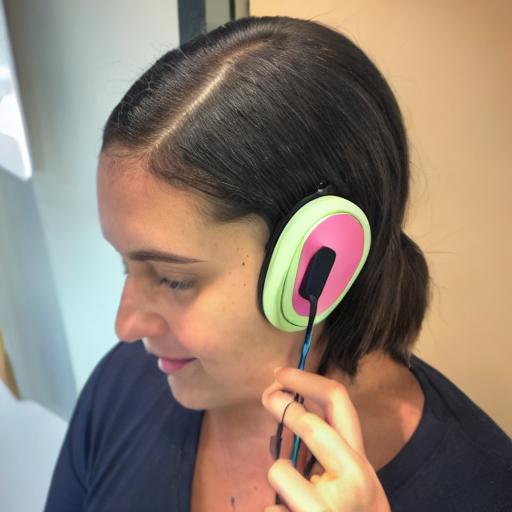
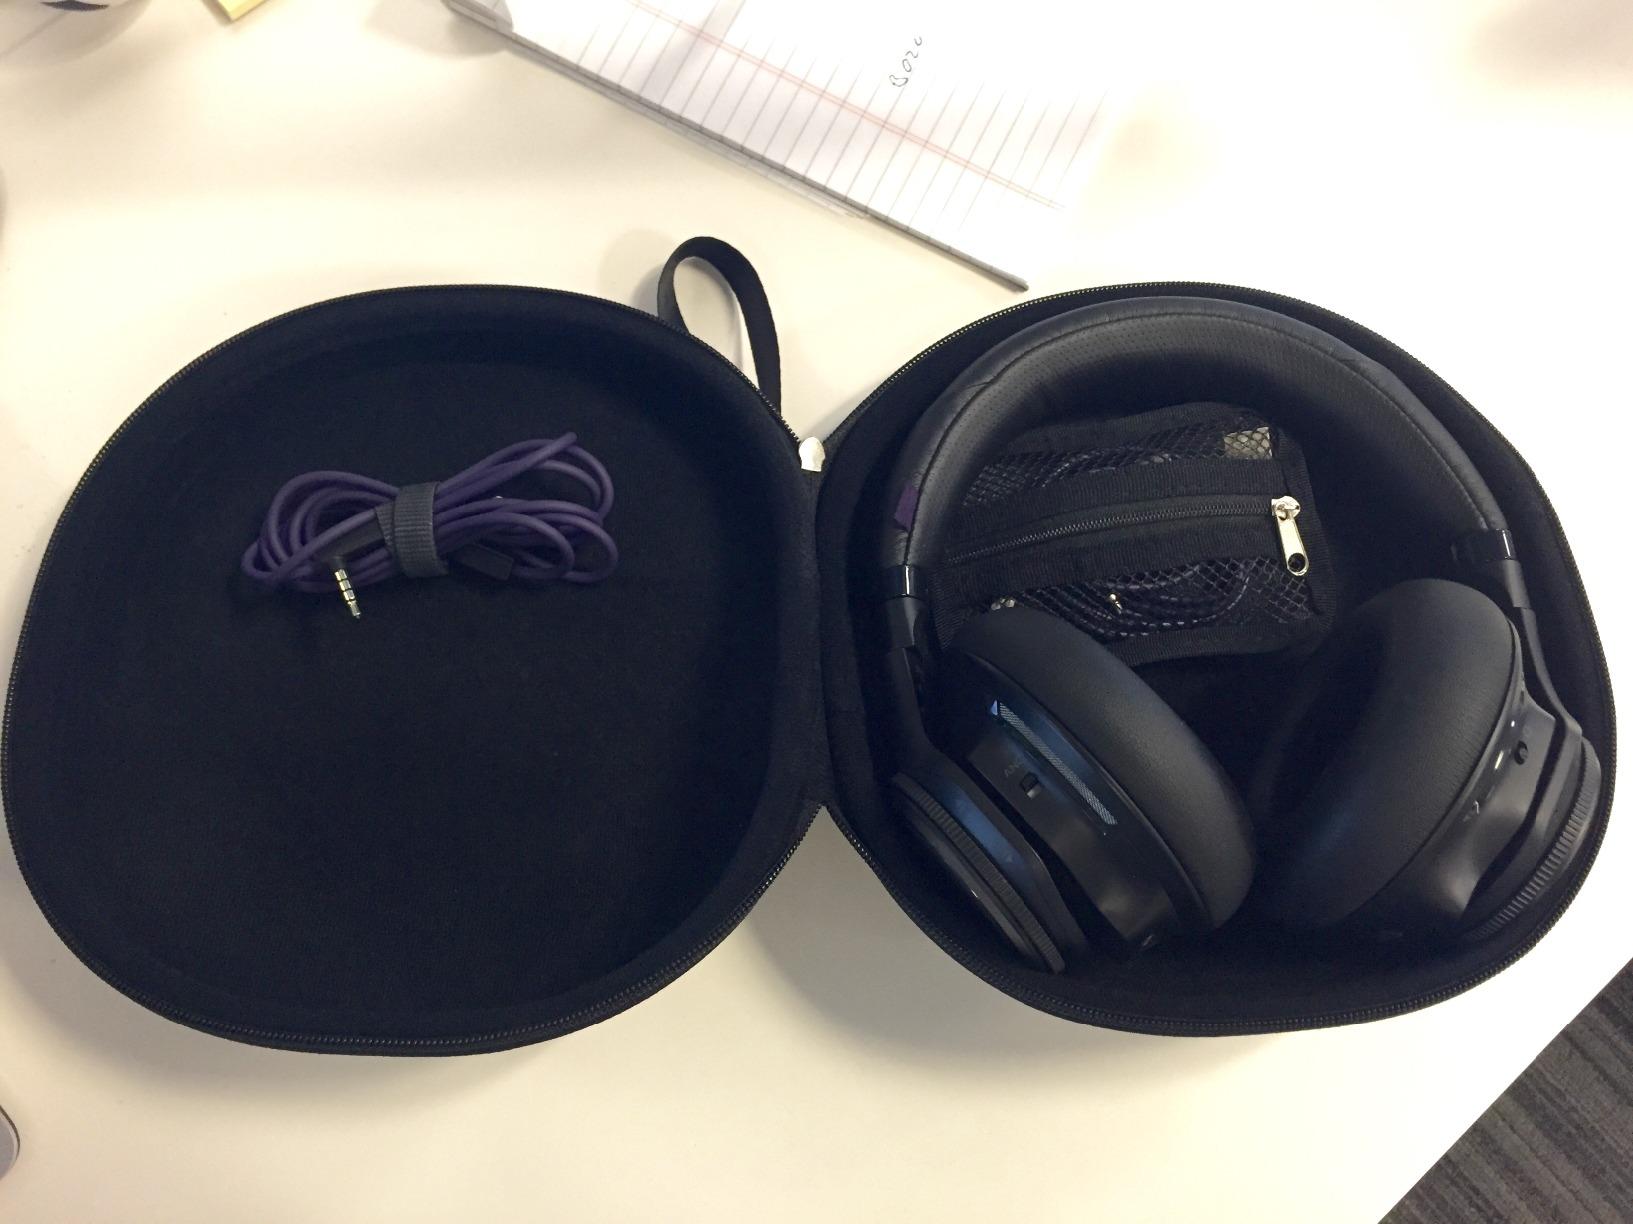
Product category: headphones
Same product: no